History of FC Bayern Munich

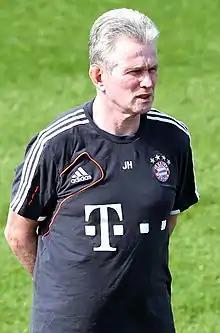
Jupp Heynckes (pictured here in 2013) coached Bayern Munich to two Bundesliga titles in 1988 and 1989

The third championship in 1974 coincided with Bayern also becoming the first German team to win the European Cup. In the last minute of extra time in the Heysel Stadium, full back Georg Schwarzenbeck surprised everyone when he scored an equaliser against Atlético Madrid from 35 metres. The first-ever replay of a European Cup final two days later saw two goals each from Uli Hoeneß and Gerd Müller, comfortably winning Bayern the Cup.